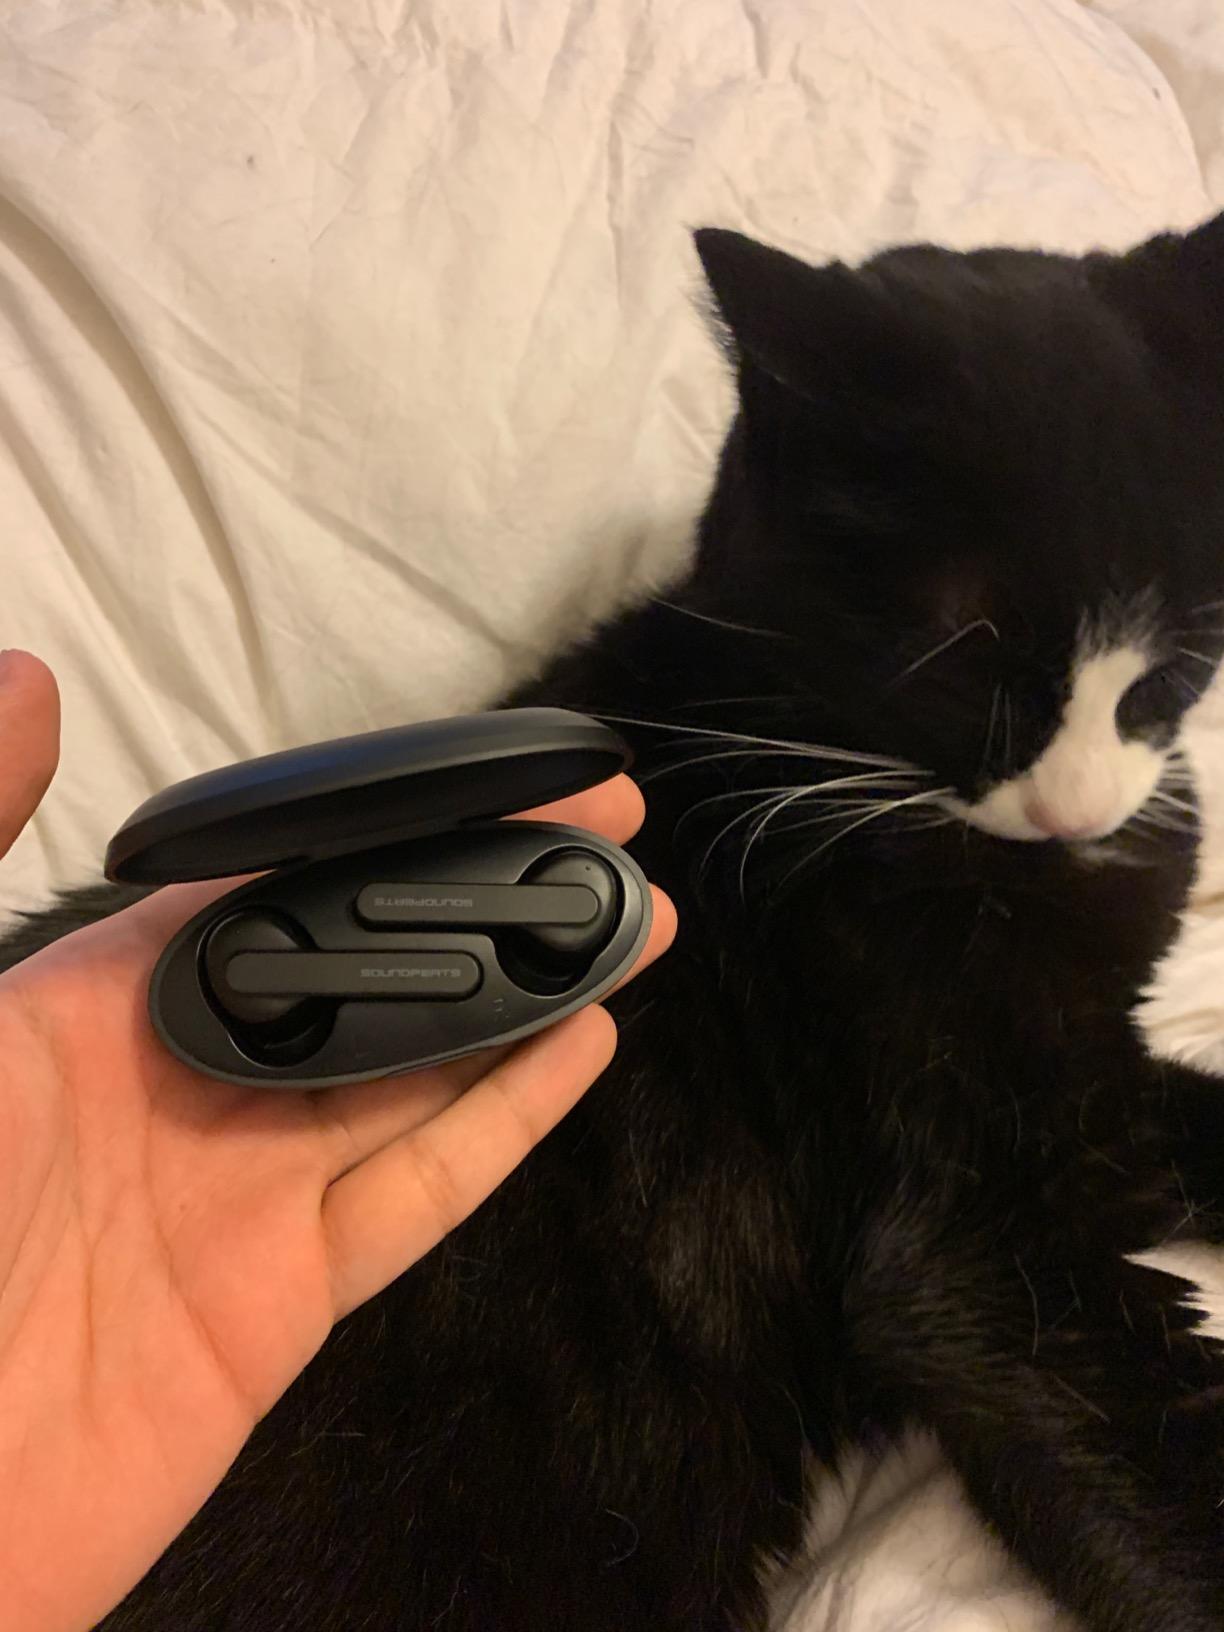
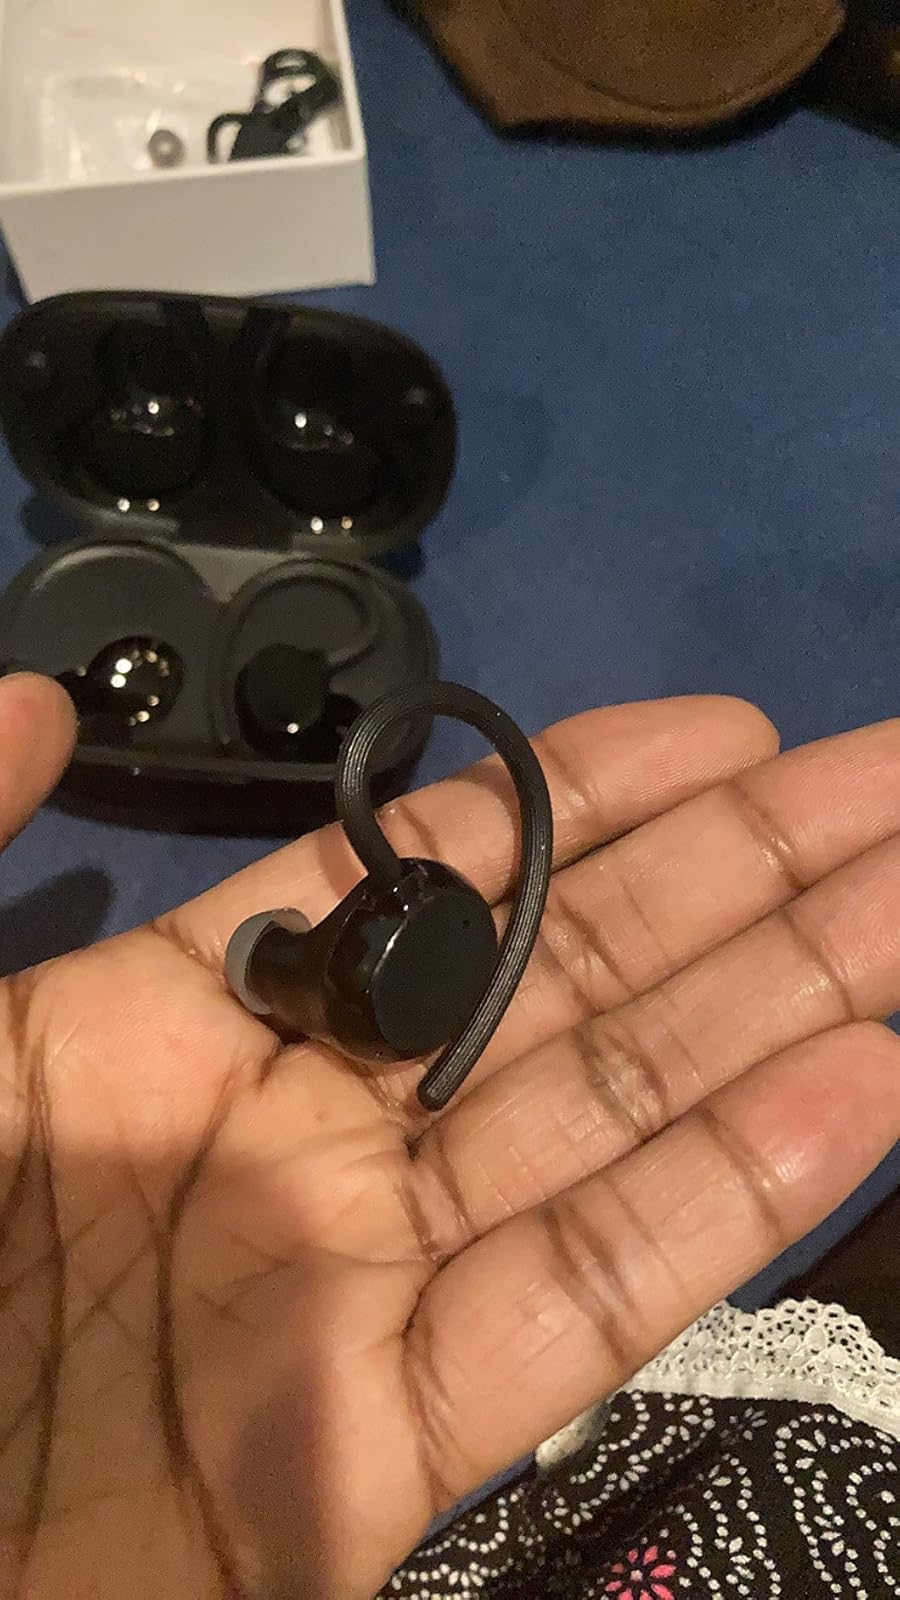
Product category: earbuds
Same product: no